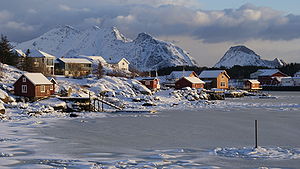
Lofoten / Byer
Lofoten med ca. 24.500 indb. og et areal på 1227 km² er en norsk øgruppe i det nordlige Atlanterhav. Hovederhvervet er fiskeri.